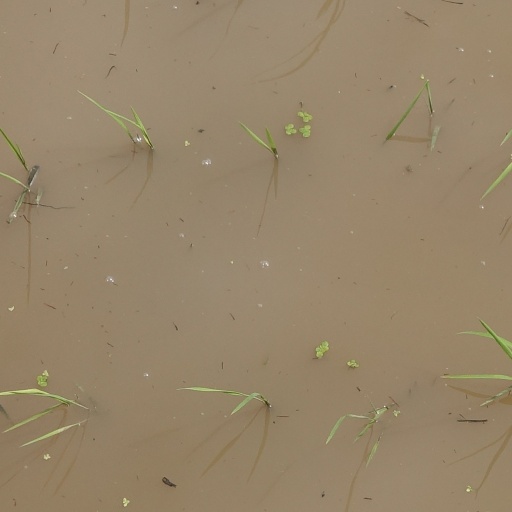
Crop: rice